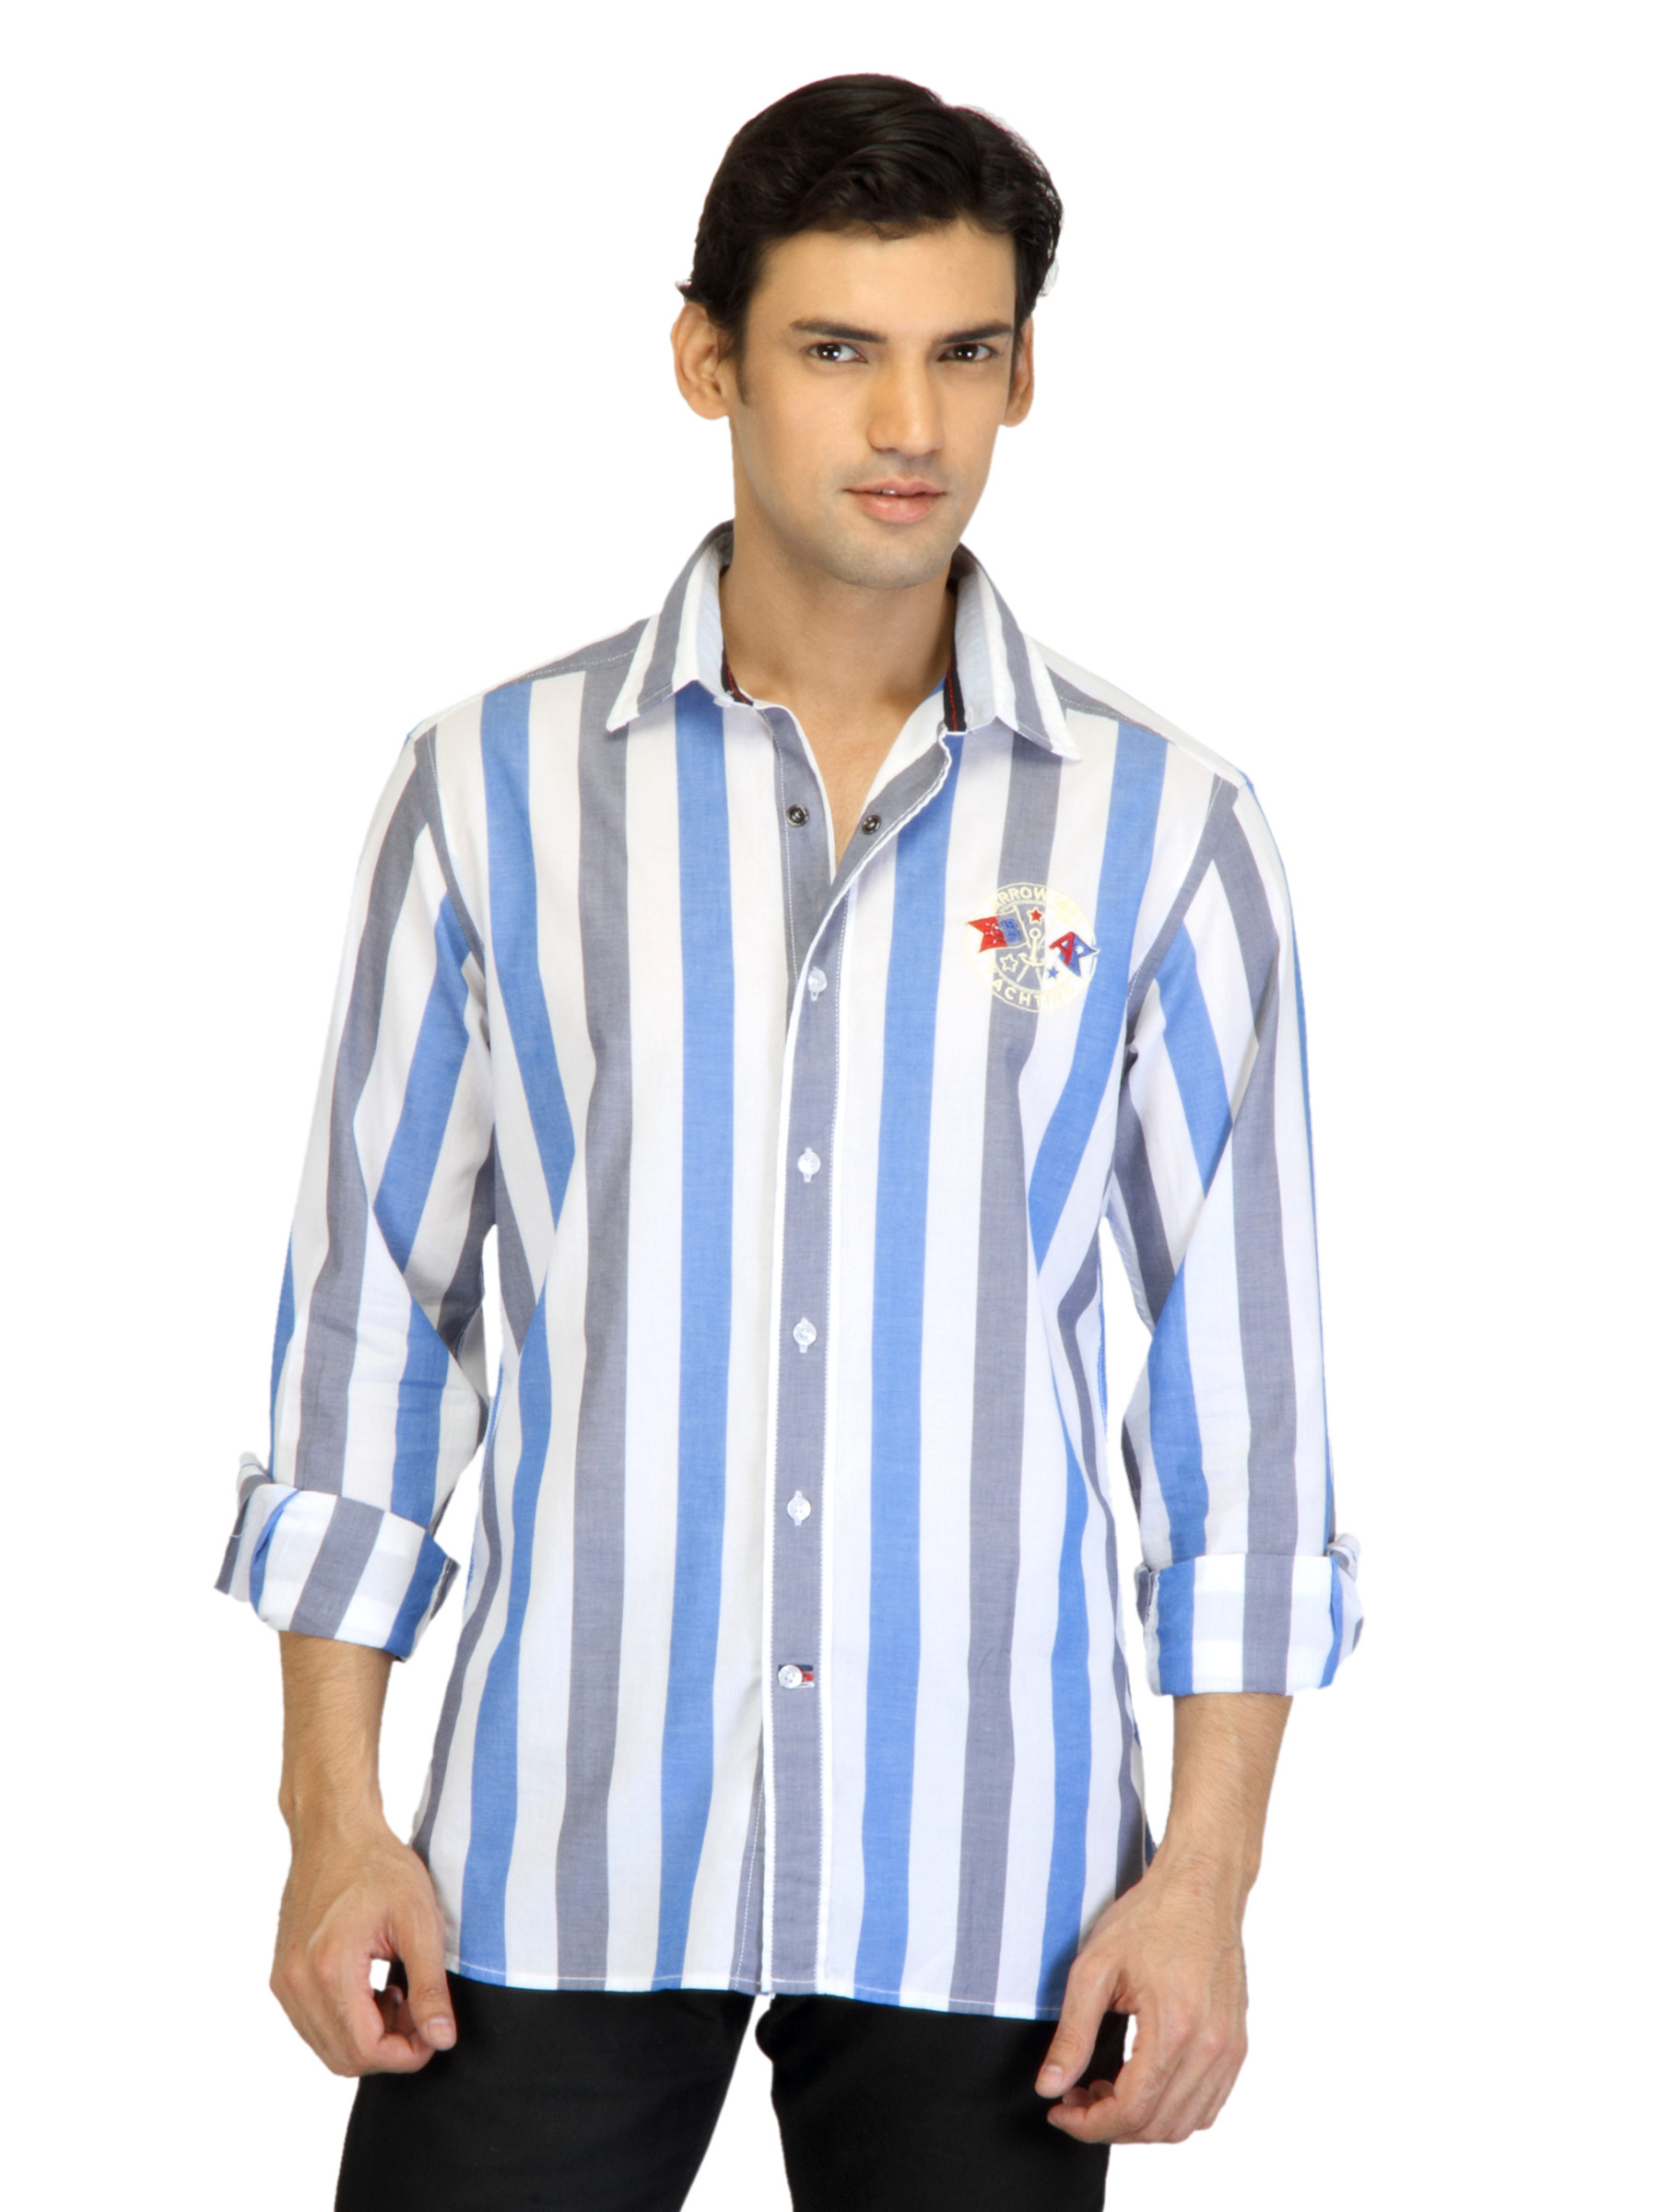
Arrow Sport Men White Striped Shirt
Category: Apparel / Topwear / Shirts
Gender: Men
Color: White
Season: Spring 2012
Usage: Casual